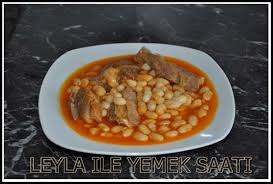
Yemek: kuru_fasulye